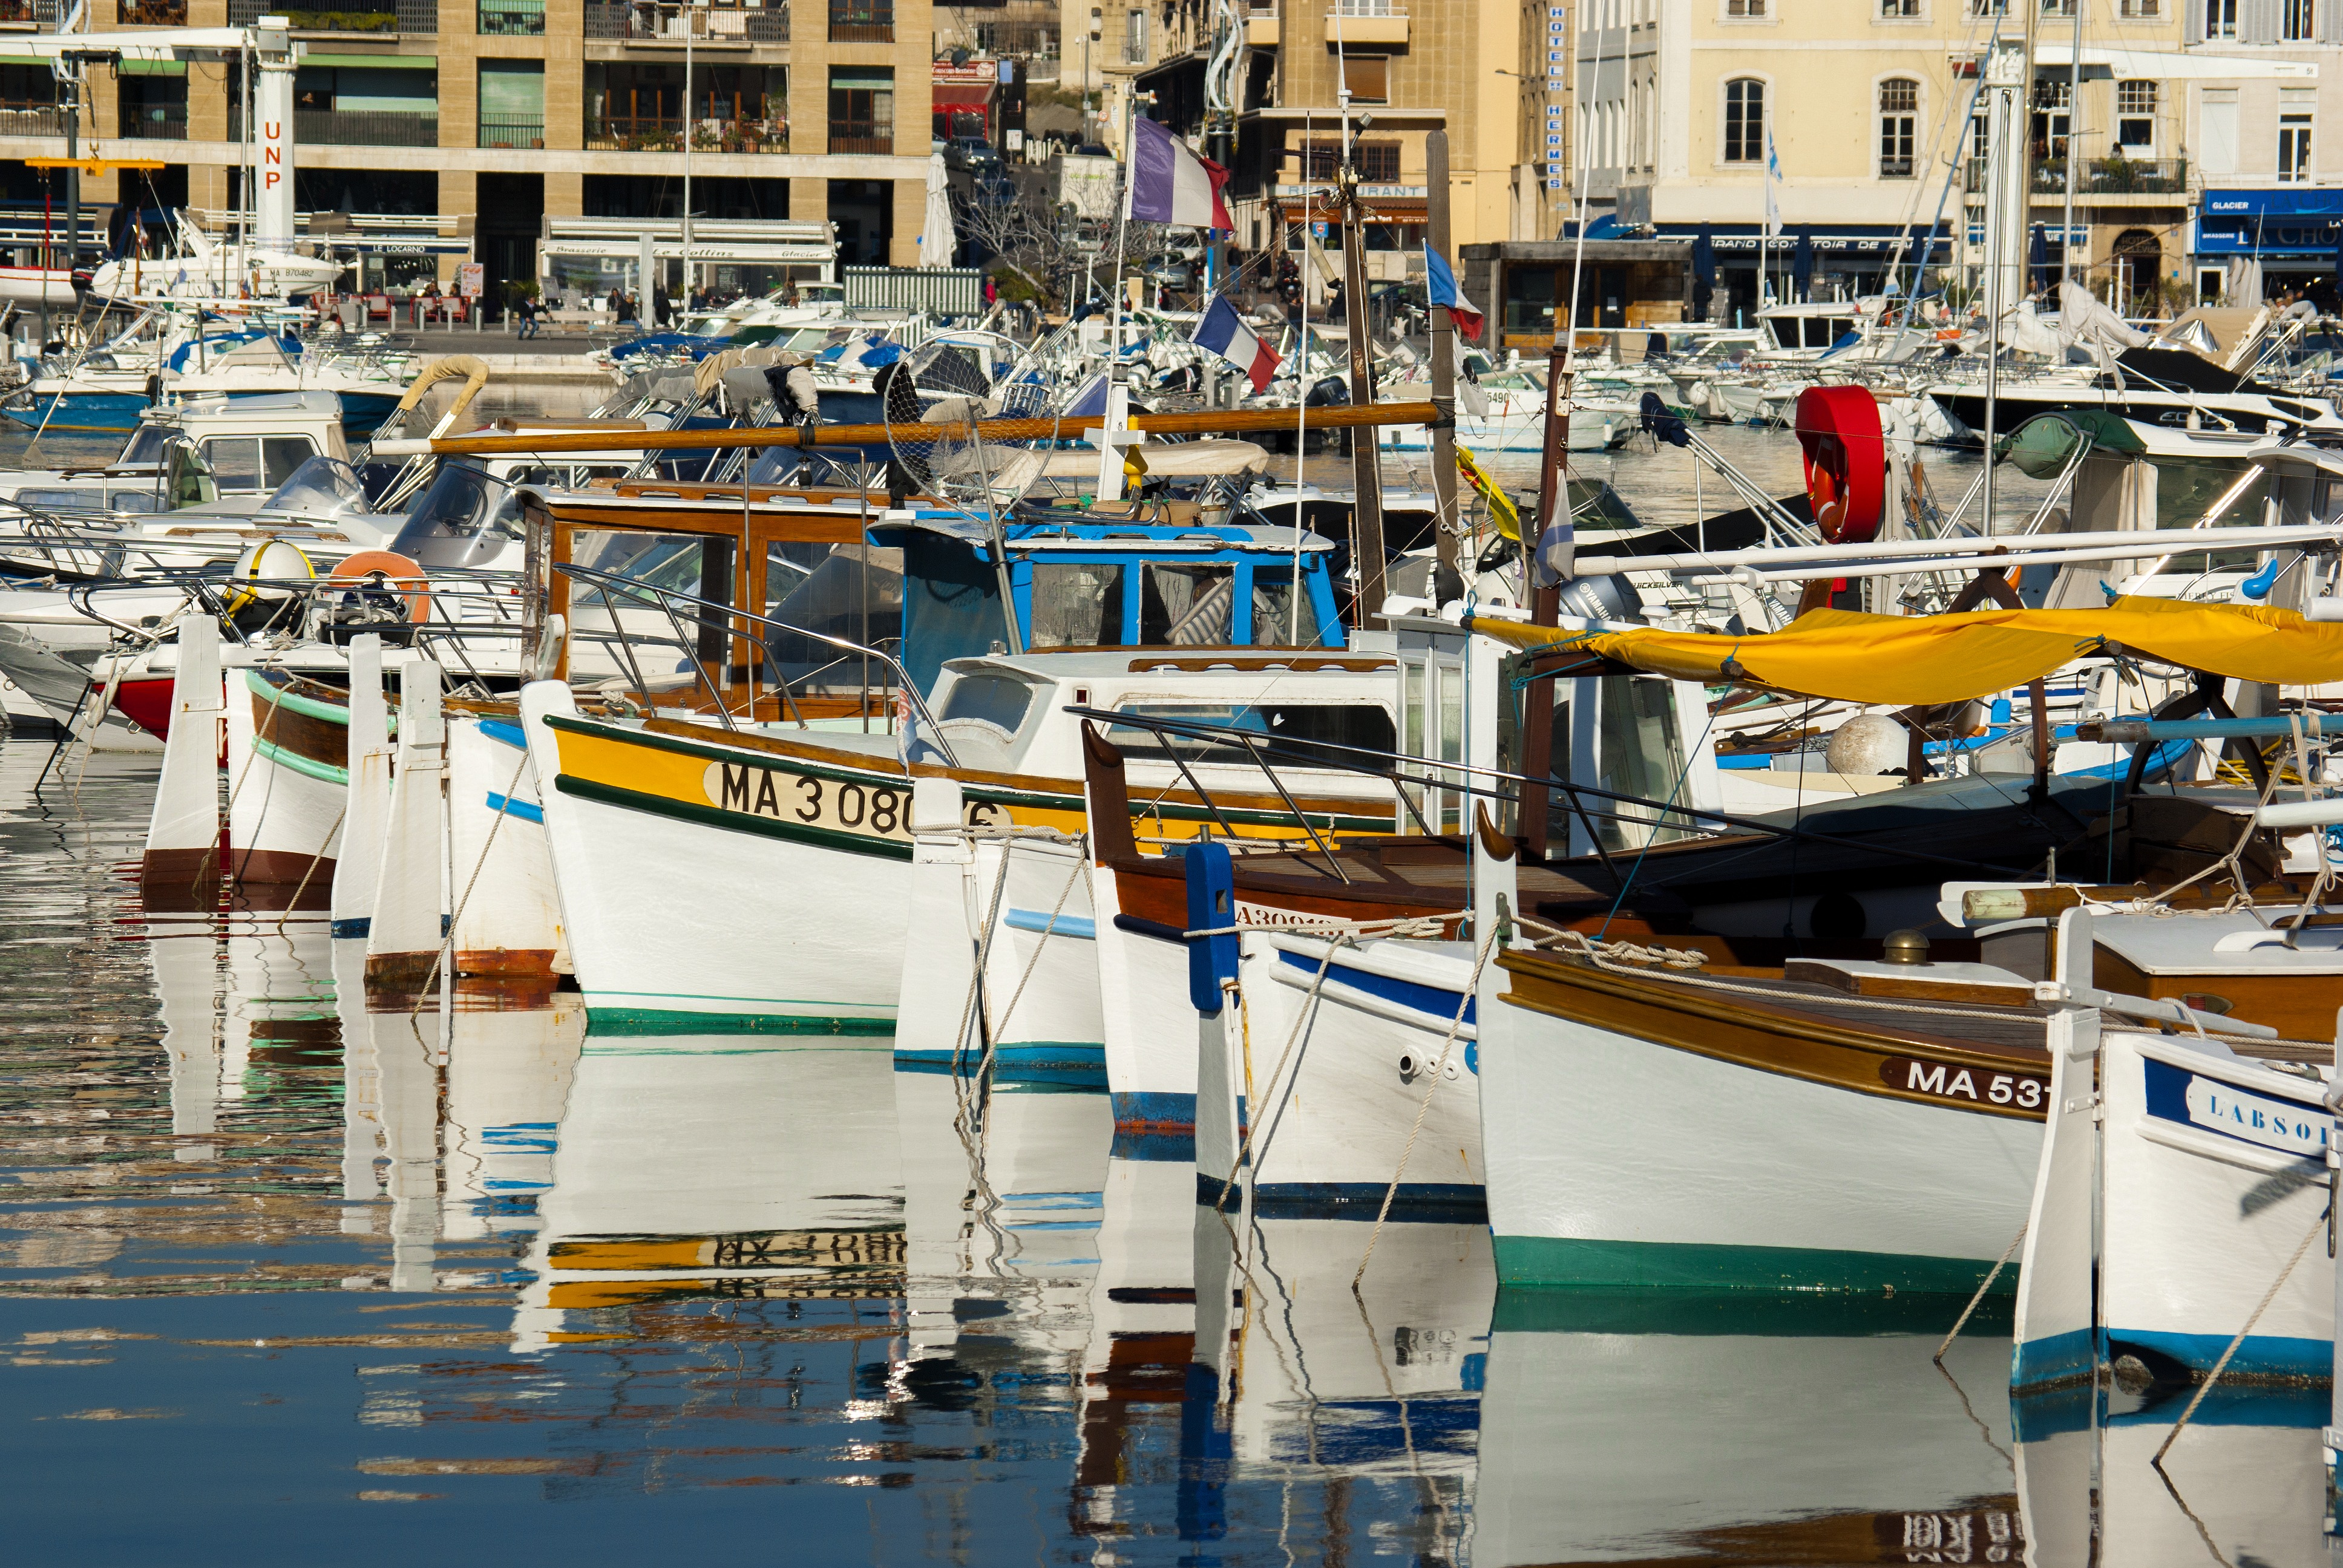
sea, dock, boat, france, vehicle, fishing, harbor, marina, port, waterway, fishing boat, infrastructure, marseille, watercraft, barque